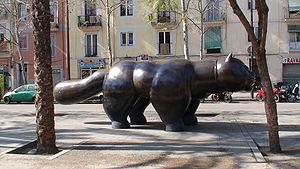
Le Gros Chat, ou Chat du Raval est une sculpture de l'artiste colombien Fernando Botero.